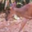
Label: deer